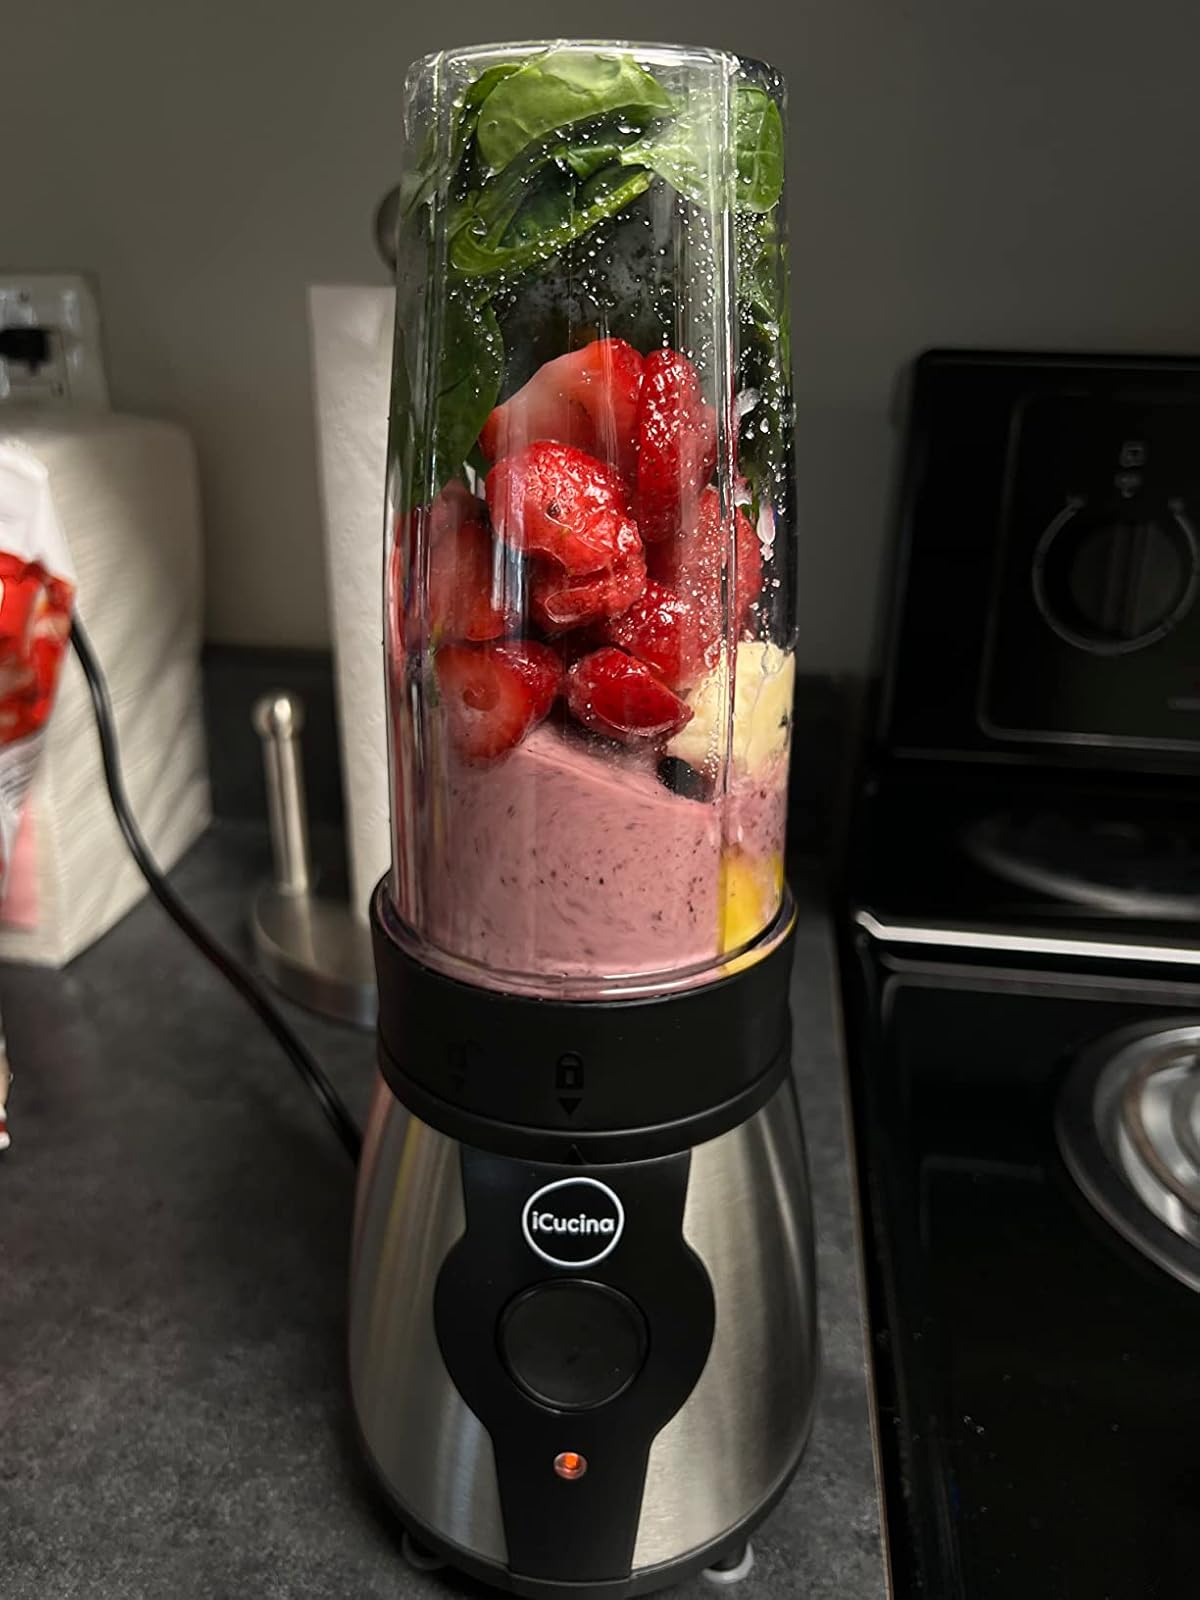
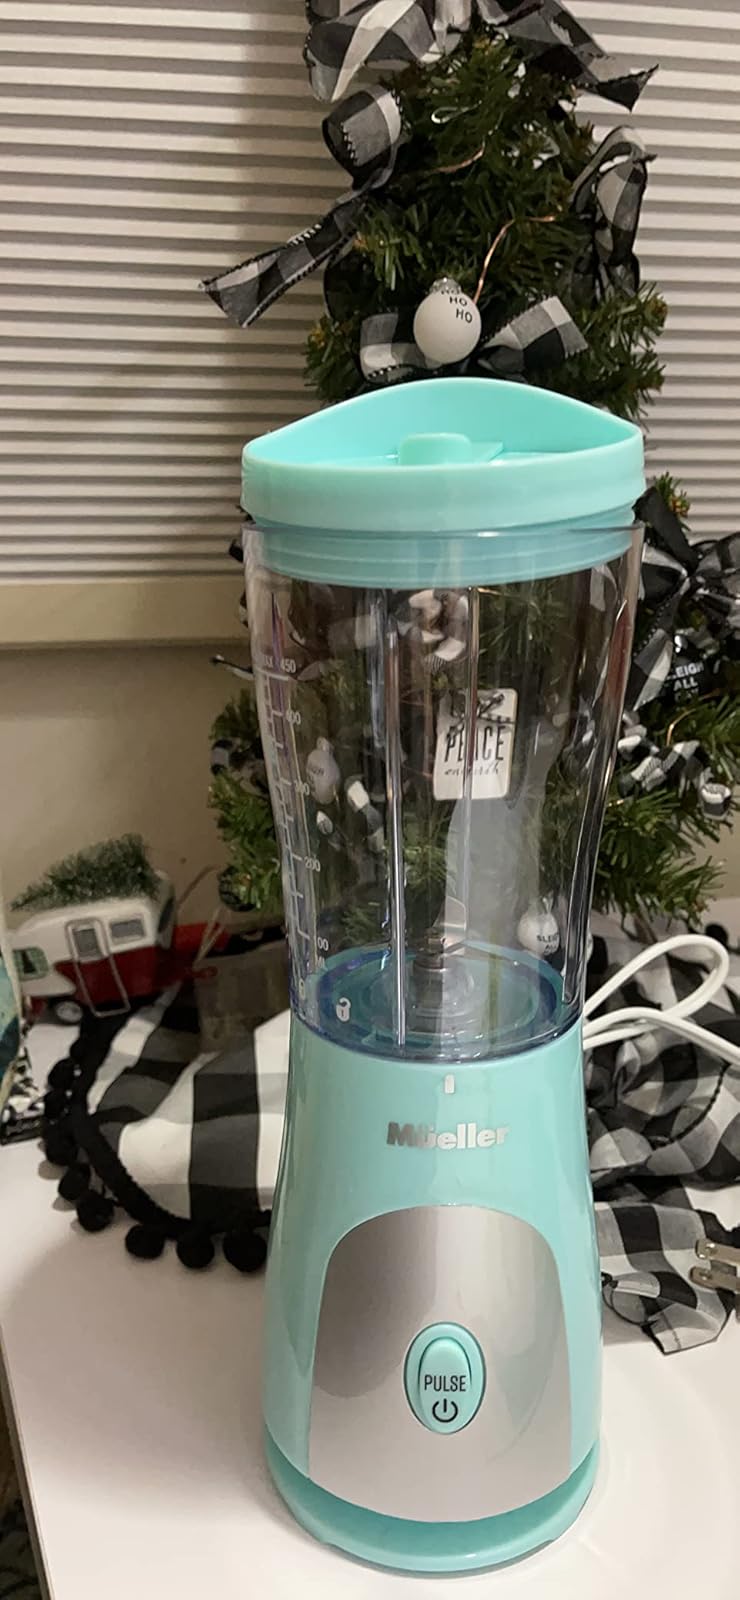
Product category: items_blender
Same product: no